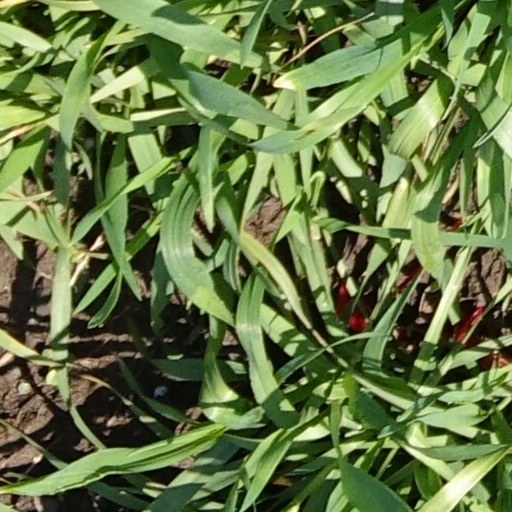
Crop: wheat